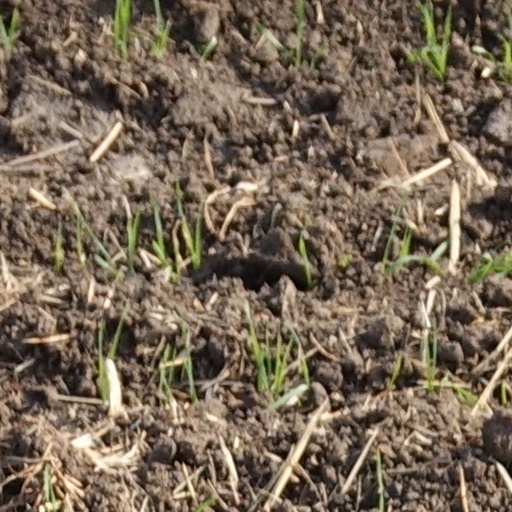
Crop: wheat